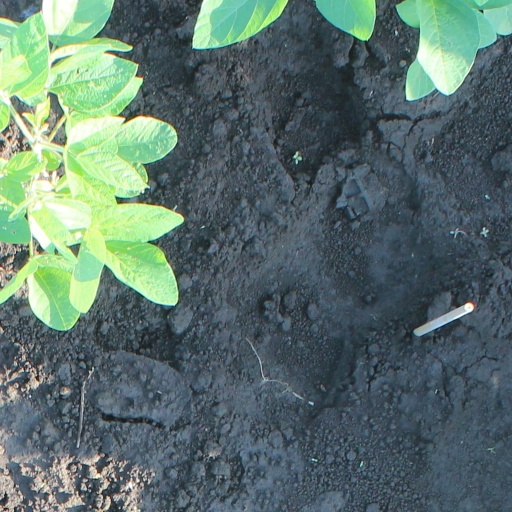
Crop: soybean